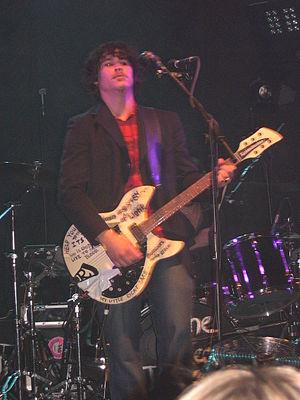
The Sleepy Jackson est un groupe de rock alternatif australien, originaire de Perth, en Australie-Occidentale. Son chanteur Luke Steele n'est autre que la moitié du duo Empire of the Sun, formé avec Nick Littlemore du groupe Pnau. Le nom du groupe s'inspire d'un batteur narcoleptique.